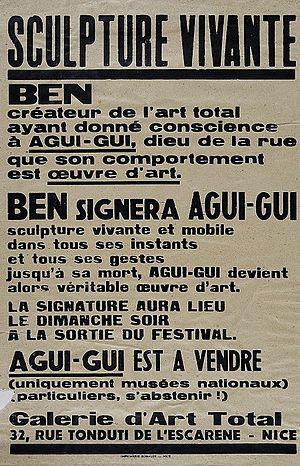
Tract
Ben, de son vrai nom Benjamin Vautier, né le 18 juillet 1935 à Naples, est un artiste français d'origine suisse.